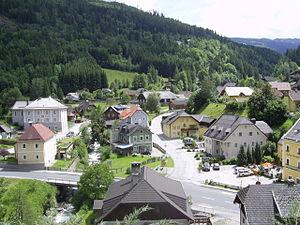
Ramingstein est une commune autrichienne du district de Tamsweg dans l'État de Salzbourg.